Kine Hellebust

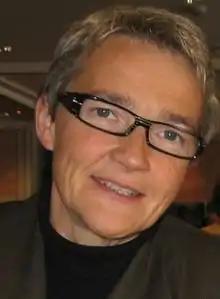

Kine Hellebust (born 15 December 1954 in Harstad) is a Norwegian singer, actress, children's writer, non-fiction writer and playwright.